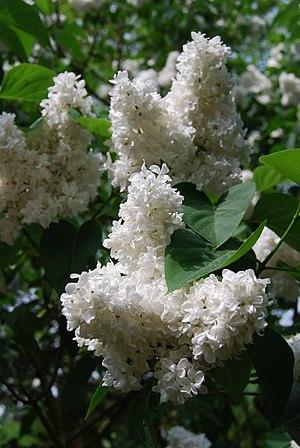
Lilas Madame Lemoine, collection patrimoine horticole lorrain
Le jardin botanique Jean-Marie-Pelt, anciennement jardin botanique du Montet, est un jardin botanique situé en périphérie de Nancy, en Lorraine. Il est cogéré par la Métropole du Grand Nancy et l'Université de Lorraine au sein des Jardins botaniques du Grand Nancy et de l'Université de Lorraine.